Zendian problem

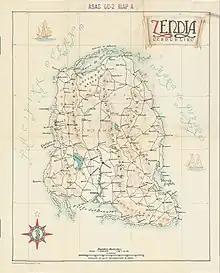
High-resolution color map of Zendia

A large print showing the fictional nation of Zendia hangs on the wall of the library at the National Cryptologic Museum, which is operated by the NSA. Copies of this map, shrunken to such a degree that most feature labels are illegible, appear in the previously cited books.